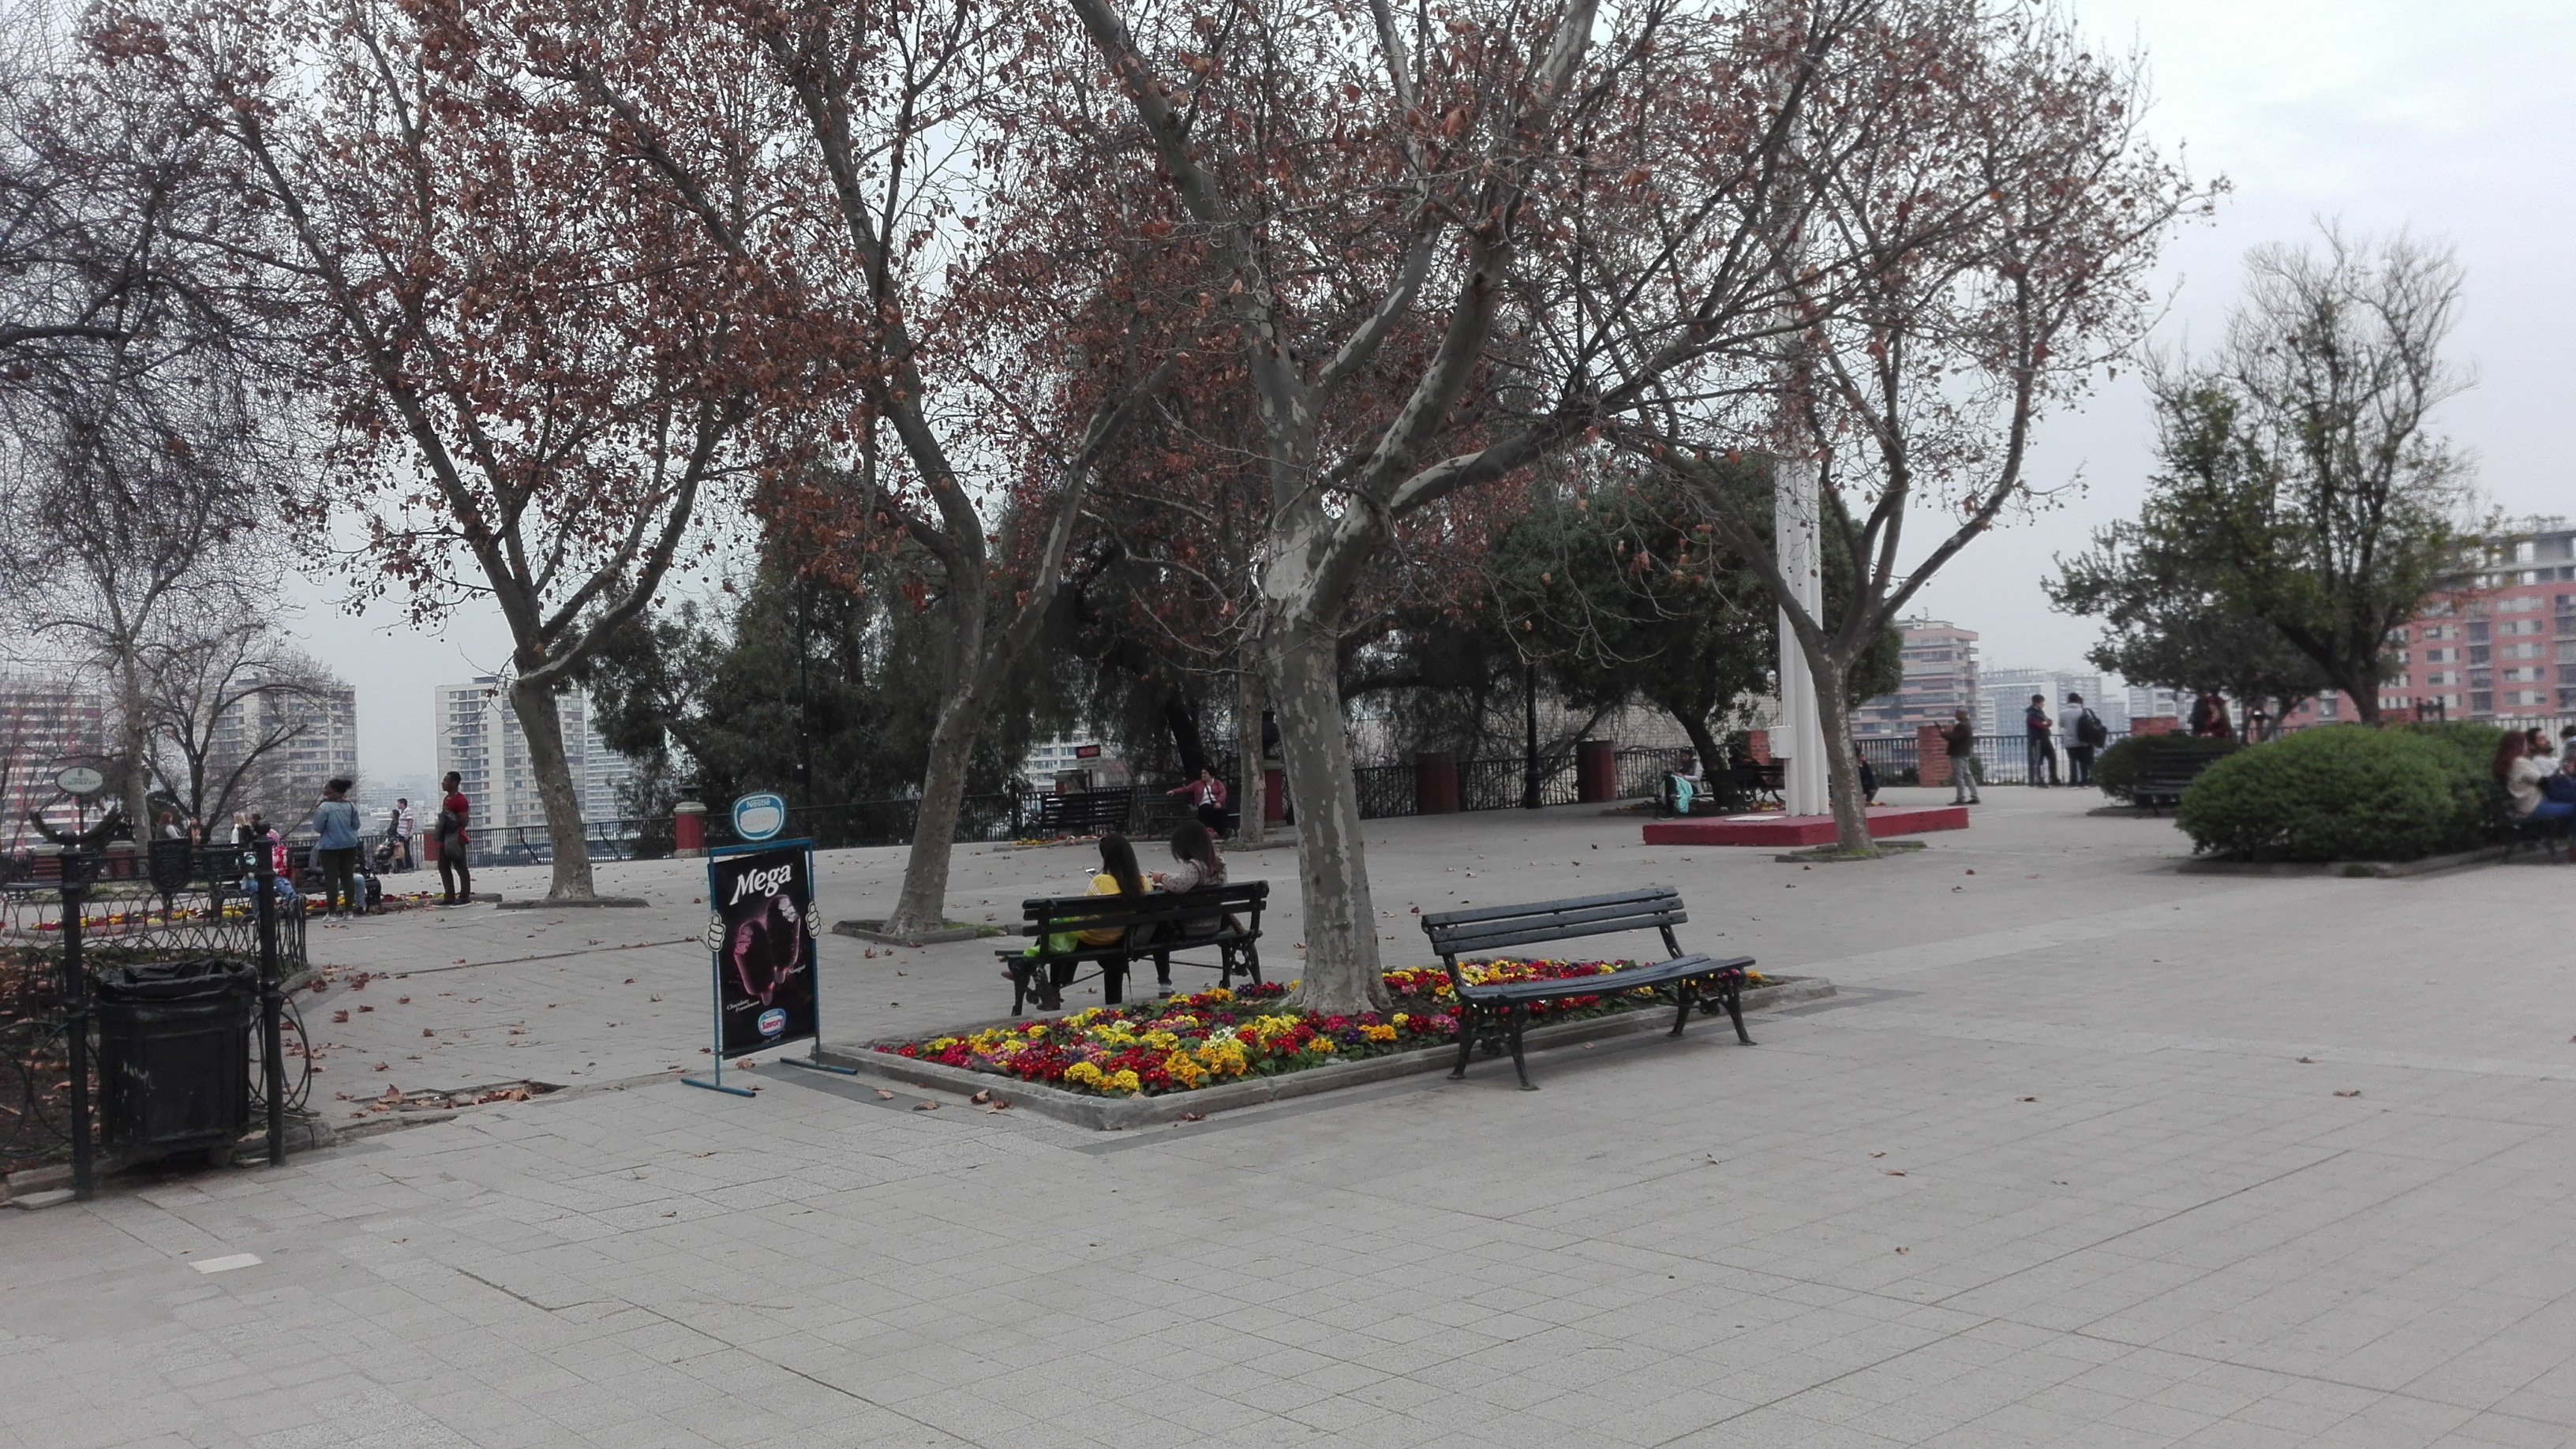
park, tree, public space, plant, vehicle, asphalt, neighbourhood, car, road surface, road, recreation, sidewalk, town square, street, city